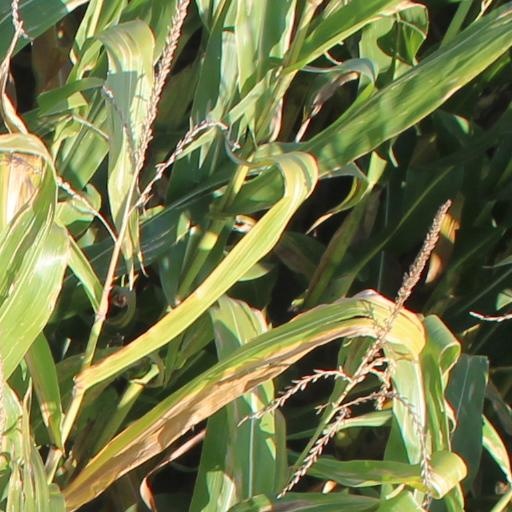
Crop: maize; corn